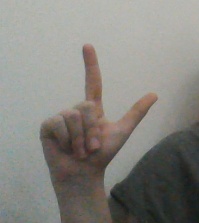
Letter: laam